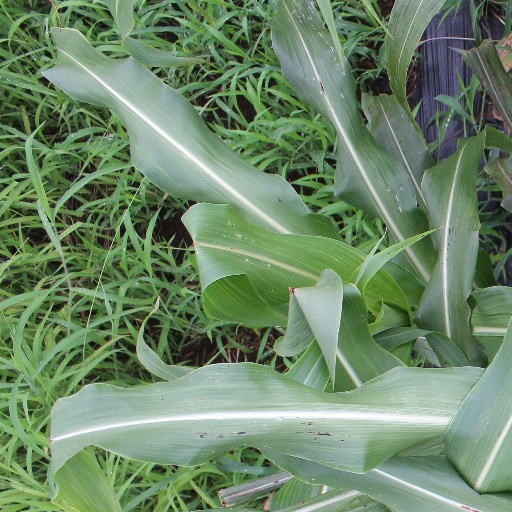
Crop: sorghum